Day-Time Wife

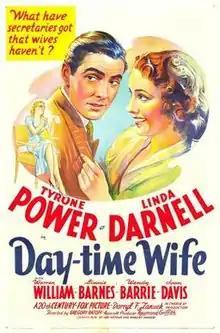
Theatrical release poster

Day-Time Wife is a 1939 screwball comedy directed by Gregory Ratoff, starring Tyrone Power and Linda Darnell. Darnell and Power play Jane and Ken Norton, a married couple approaching their second anniversary. This was Linda Darnell's second film. "Day-Time Wife" was the first of four films that Darnell and Power made together over the next few years, the others being "Brigham Young" (1940), "The Mark of Zorro" (1940), and "Blood and Sand" (1941).